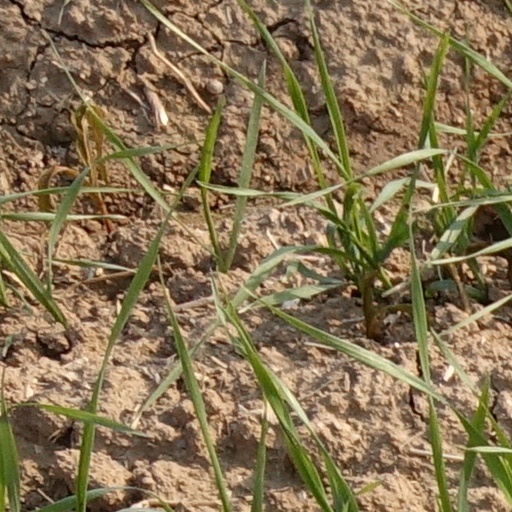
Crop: wheat